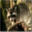
Label: raccoon